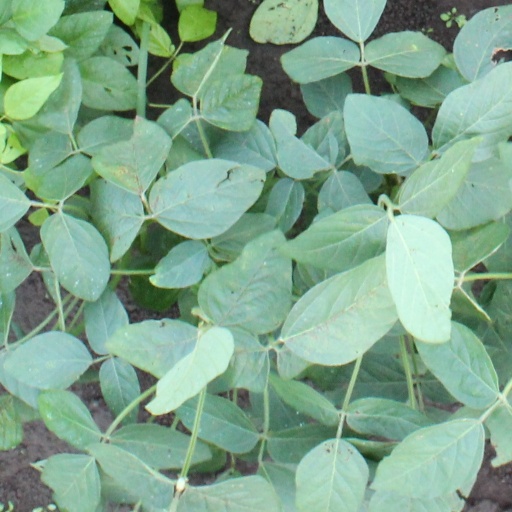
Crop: soybean